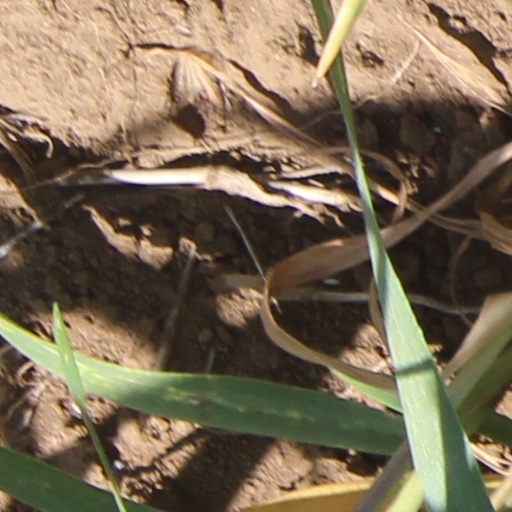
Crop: wheat